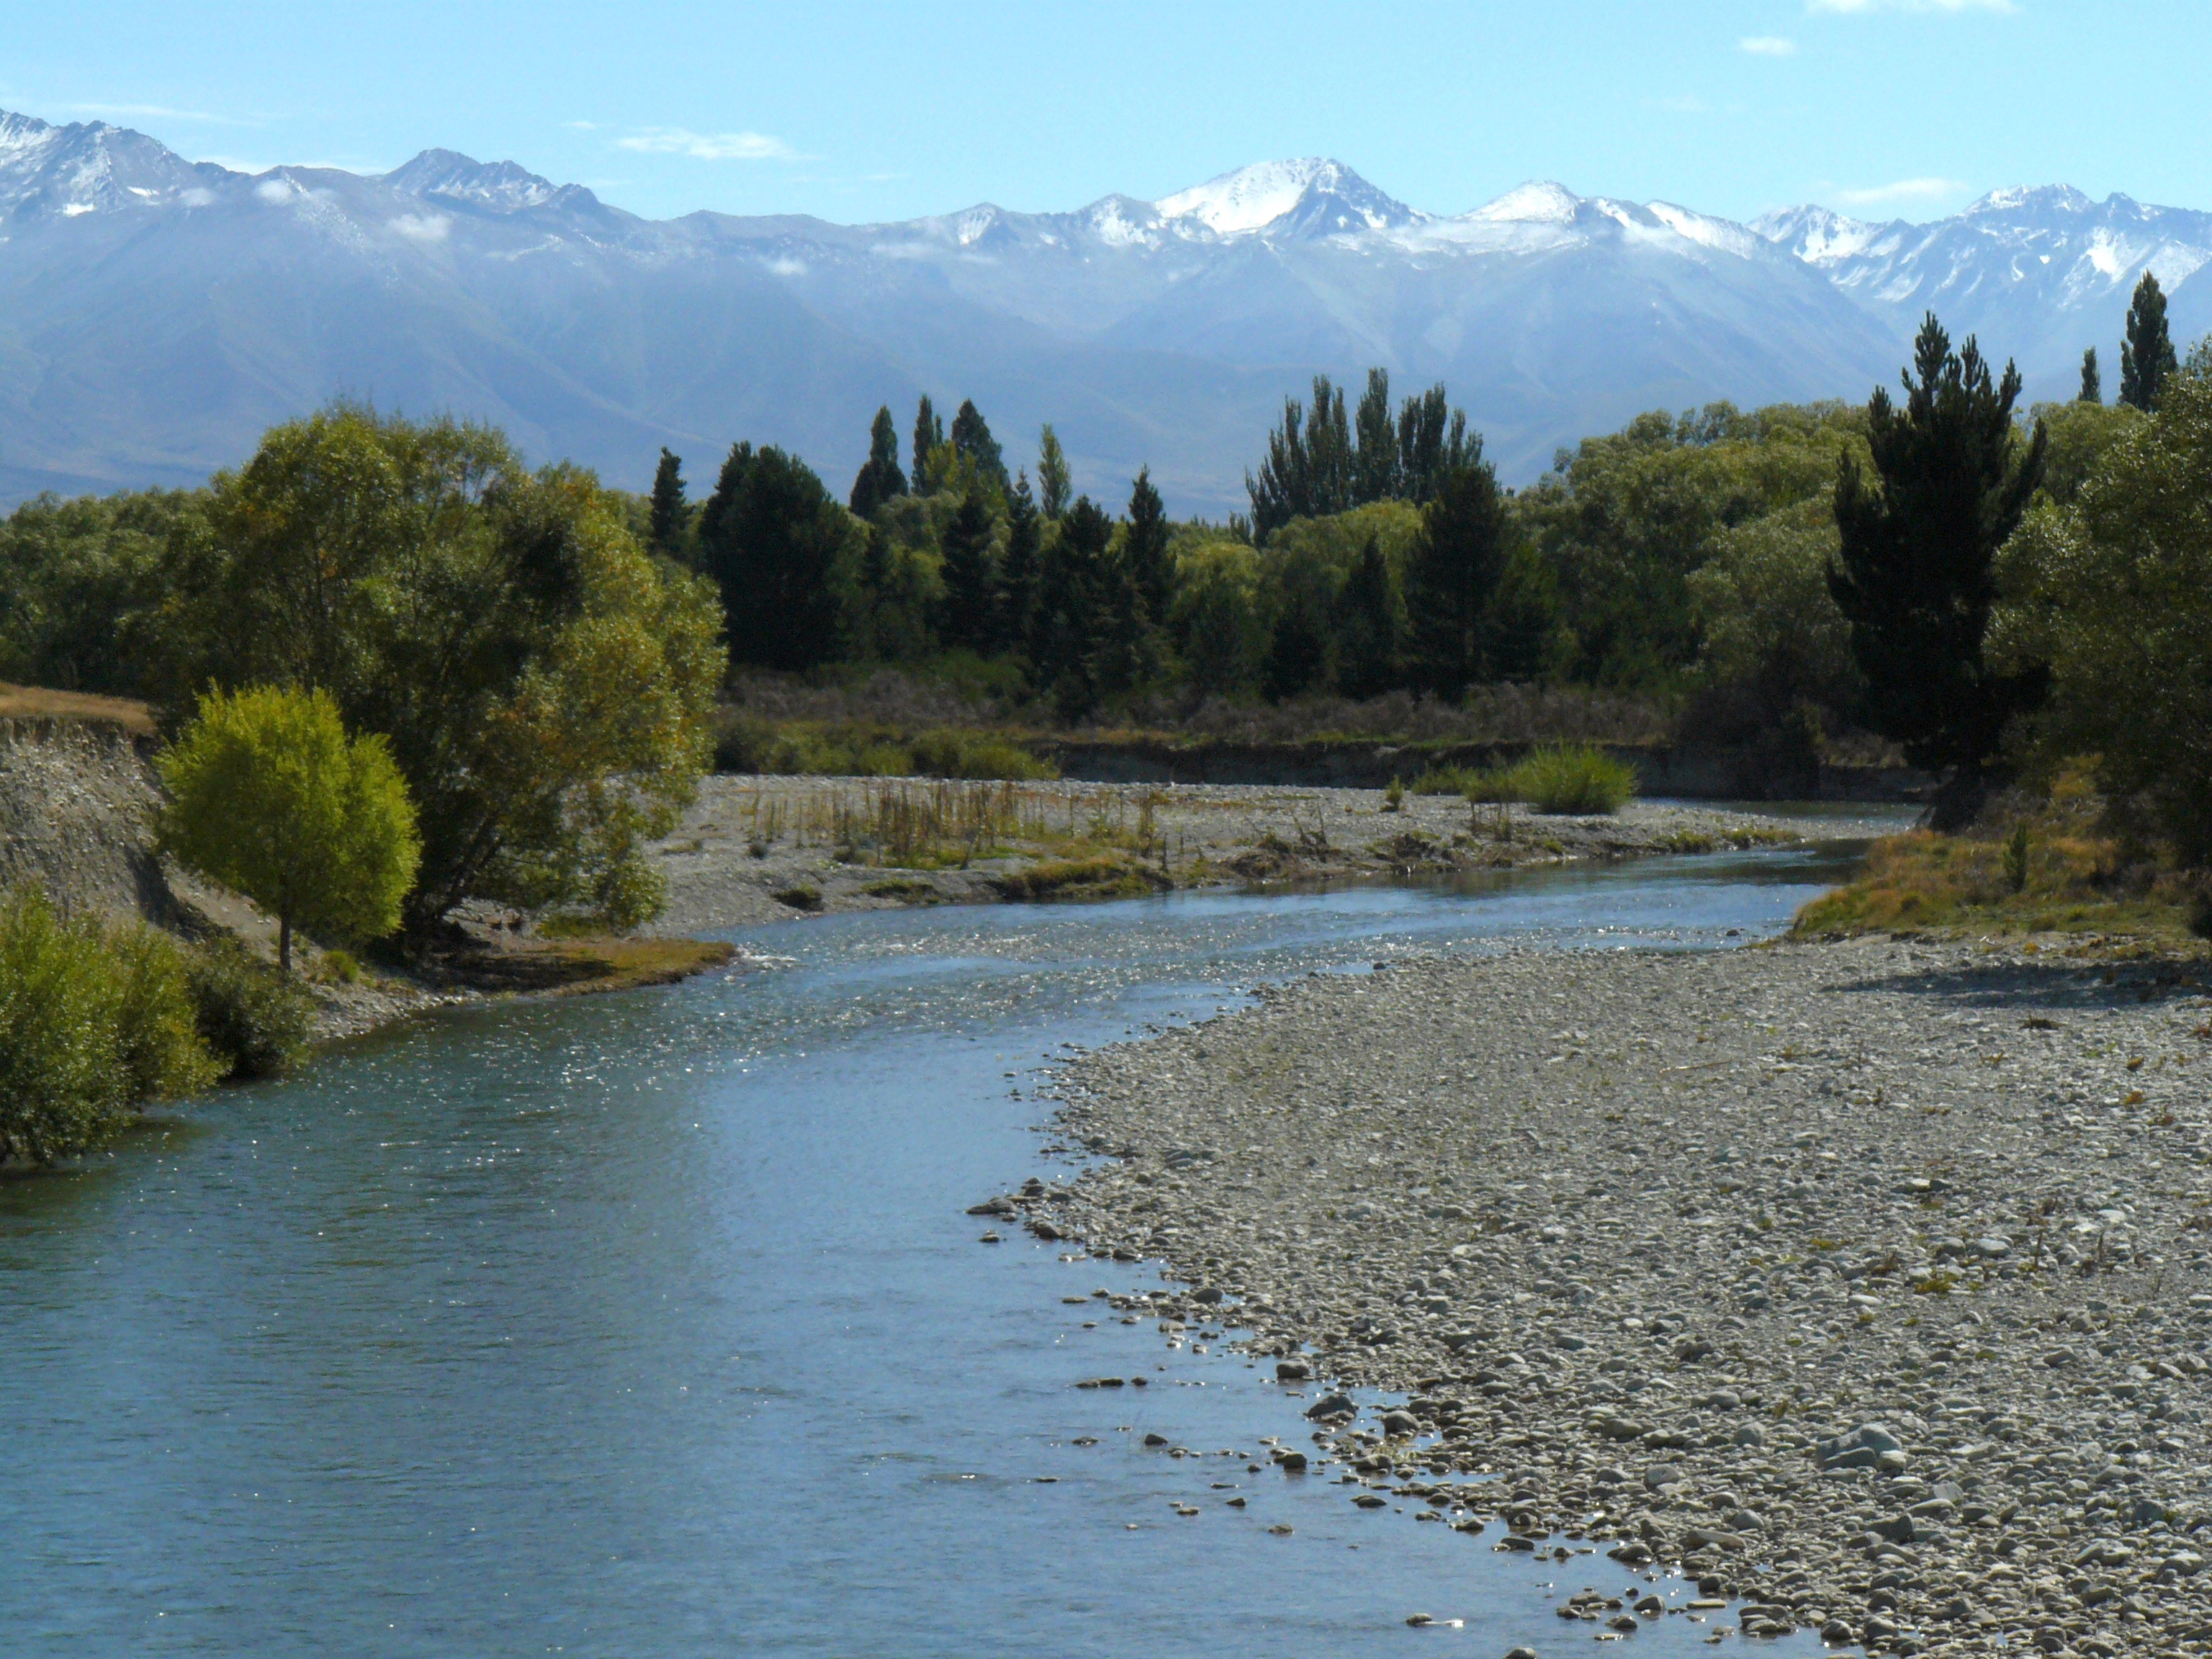
river, mountain, new zealand, body of water, water resources, natural landscape, nature, water, wilderness, bank, mountainous landforms, watercourse, natural environment, highland, mountain river, mountain range, stream, riparian zone, sky, biome, tree, nature reserve, waterway, lake, floodplain, creek, alps, tarn, valley, lake district, fell, landscape, hill, national park, loch, fluvial landforms of streams, tributary, Drainage basin, inlet, stream bed, reflection, forest, reservoir, cloud, meadow, vacation, channel, road, wetland, ridge, tourism